Sound

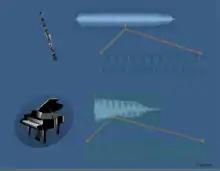
Timbre perception, showing how a sound changes over time. Despite a similar waveform, differences over time are evident.

Timbre is perceived as the quality of different sounds (e.g. the thud of a fallen rock, the whir of a drill, the tone of a musical instrument or the quality of a voice) and represents the pre-conscious allocation of a sonic identity to a sound (e.g. "it's an oboe!"). This identity is based on information gained from frequency transients, noisiness, unsteadiness, perceived pitch and the spread and intensity of overtones in the sound over an extended time frame. The way a sound changes over time provides most of the information for timbre identification. Even though a small section of the wave form from each instrument looks very similar, differences in changes over time between the clarinet and the piano are evident in both loudness and harmonic content. Less noticeable are the different noises heard, such as air hisses for the clarinet and hammer strikes for the piano.